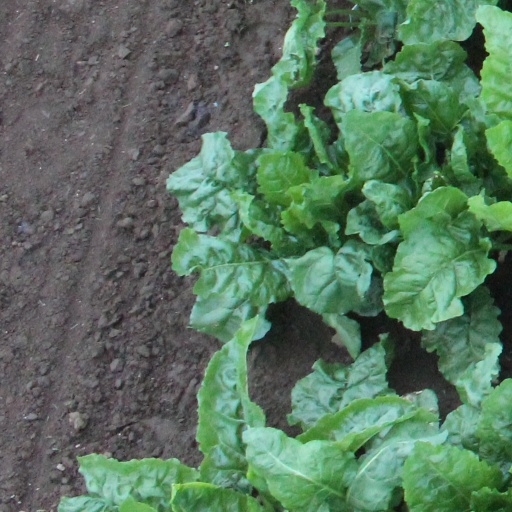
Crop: sugar beet